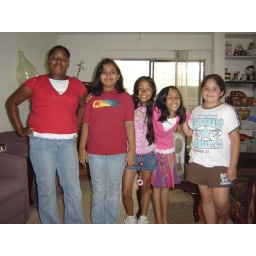
the girl in the pink and blue shorts is alexandrialotsofluv8 at BABV which is known as buildabearville.com